Tropical cyclones in 2001

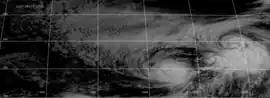
Hurricane Gil (left) and Tropical Storm Henriette (right) on September 7

During 2001, tropical cyclones formed in seven different areas called basins, located within various parts of the Atlantic, Pacific and Indian Oceans. A total of 128 tropical cyclones formed within bodies of water known as tropical cyclone basins, with 83 of them were further named by the responsible weather agencies when they attained maximum sustained winds of . Typhoon Faxai is the strongest tropical cyclone throughout the year, peaking with a pressure of and attaining 10-minute sustained winds of . The deadliest tropical cyclone of the year was Lingling in the West Pacific which caused 379 fatalities in total as it struck the Philippines and Vietnam, while the costliest storm of the year was Michelle, with a damage cost of around $2.43 billion as it catastrophically affected the Greater Antilles and the Bahamas in late October. So far, 23 Category 3 tropical cyclones formed, including two Category 5 tropical cyclones formed in the year. The accumulated cyclone energy (ACE) index for the 2001 (seven basins combined), as calculated by Colorado State University was 672.4 units.